Nymphaeaceae

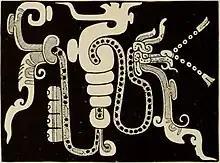
Maya iconography with water lilies

Water lilies were depicted by the French artist Claude Monet (1840–1926) in a series of paintings.